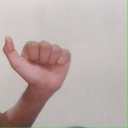
अक्षर: त